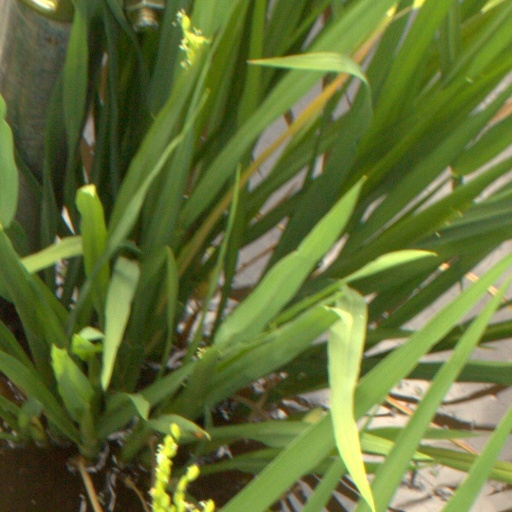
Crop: rice